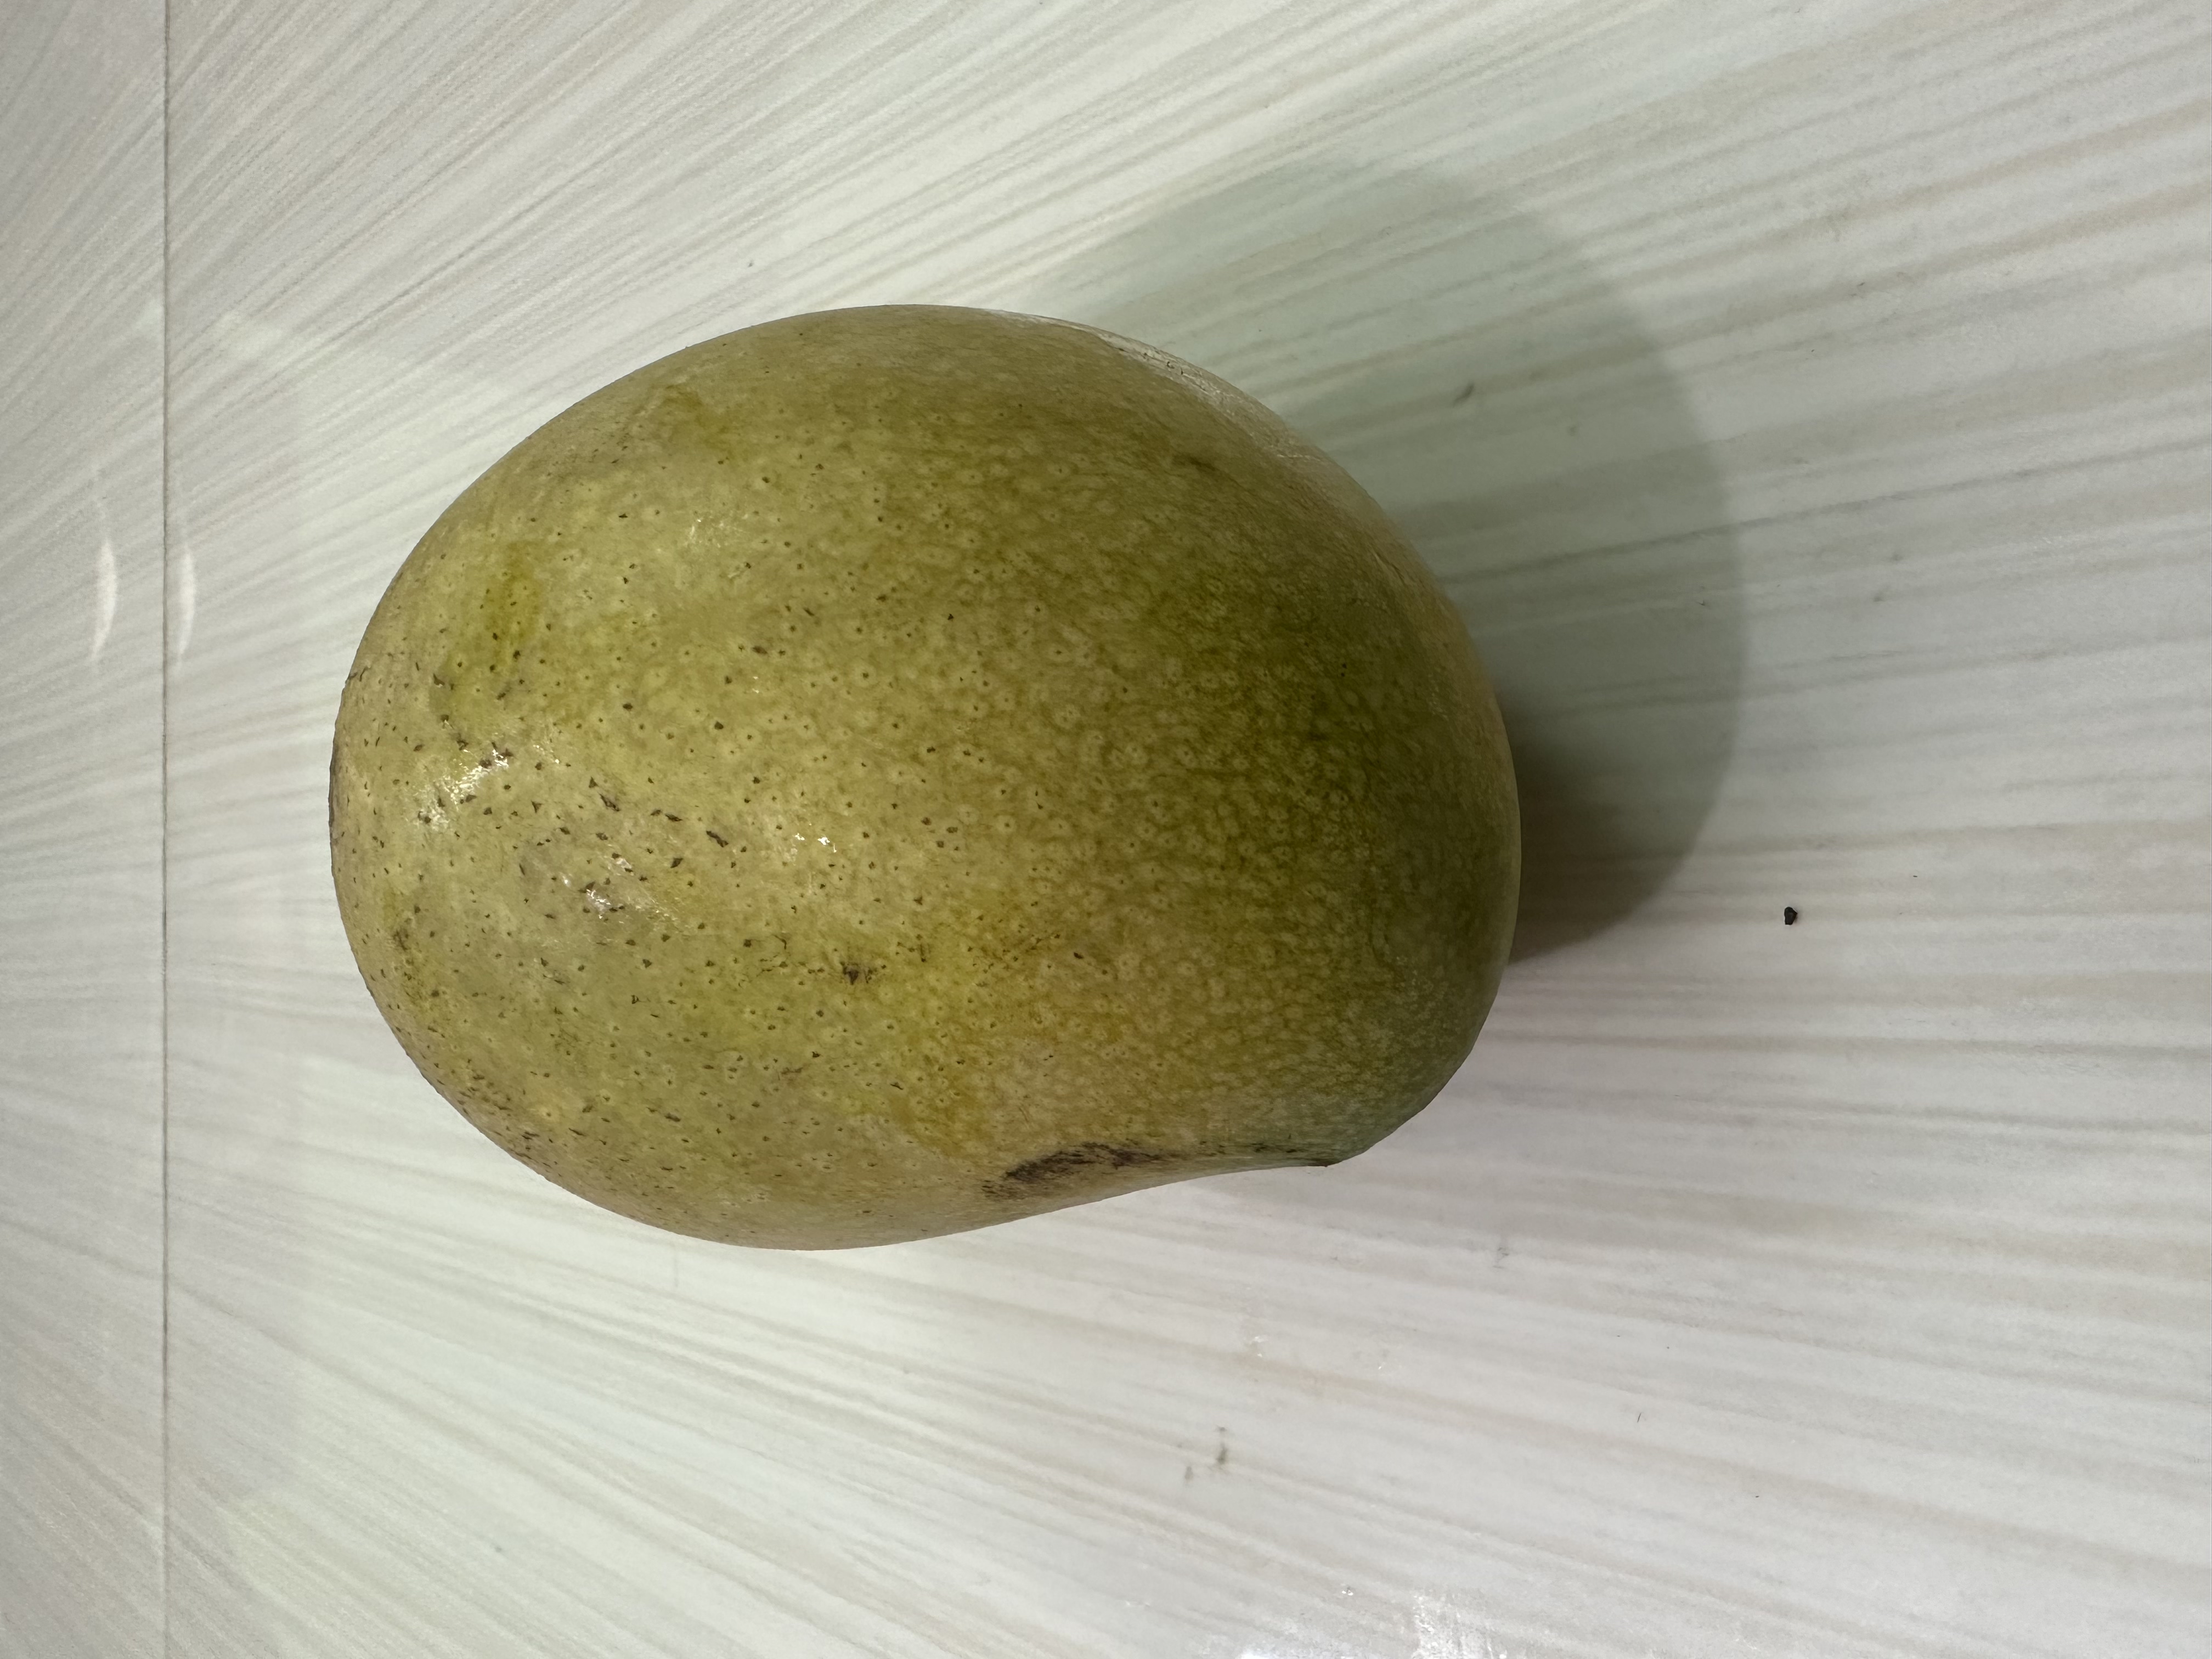
Mango variety: Kanchon Langra